Vernal, Utah

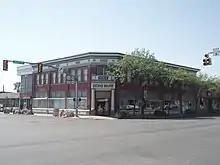
Bank of Vernal (2010)

The Bank of Vernal (a.k.a. the 'Parcel Post' Bank) Building (3 West Main Street) is a registered historical building in the Uintah County Landmark Register. Also known as "the Bank that was sent by Mail", the Bank of Vernal was constructed in 1916–1917 by William H. Coltharp, a Vernal businessman and entrepreneur. Coltharp took advantage of inexpensive Parcel Post rates to ship some 80,000 masonry bricks in fifty-pound (22.6 kg) packages via the U.S. Post Office the from Salt Lake City to Vernal. The Parcel Post brick shipments were transported from Salt Lake to Mack, Colorado by Denver & Rio Grande Railroad, then proceeded to Watson via the narrow gauge Uintah Railway, finally Vernal by wagon freight through steep roads. The full trip was over 420 miles (675.9 km) long. After completing delivery of the bricks, the U.S. Post Office hastily changed its regulations, establishing a limit of per day per sender. The United States Postmaster General Albert Sidney Burleson explicitly stated in a letter that "it is not the intent of the United States Postal Service that buildings be shipped through the mail". Today the building is used as a branch office of Zions Bank.